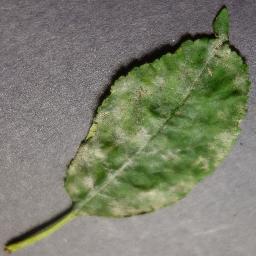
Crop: cherry
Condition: (including_sour)_powdery_mildew